Main Cathedral of the Russian Armed Forces

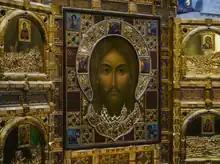
Icon of the Saviour Not Made by Hands

The central icon of the Main Church of the Russian Armed Forces is the "Holy Saviour" in the main dome. The Icon of the Saviour Not Made by Hands is a canonical image of the Holy Face of Jesus Christ, miraculously imprinted on a piece of material and transmitted by the Saviour himself to King Abgar V of Osroene. The central image is surrounded by smaller icons of the Most Holy Mother of God of Kazan, of Vladimir, of Smolensk and of Tikhvin, placed on artistic reliefs that depict significant events in the history of the Russian state.